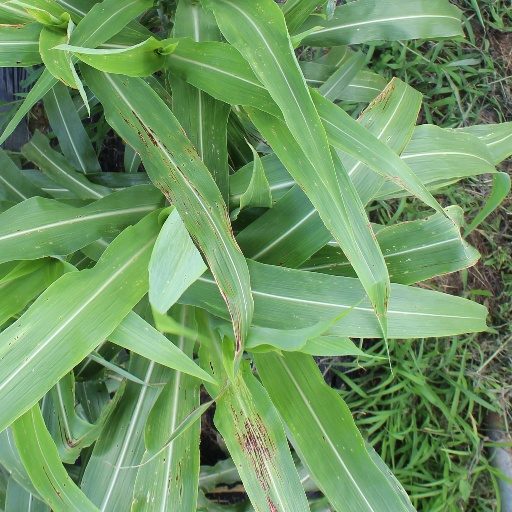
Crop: sorghum